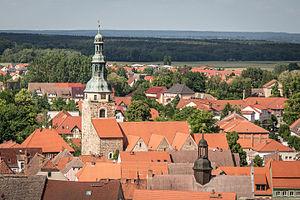
Bad Belzig est une ville historique allemande et une station thermale, le chef-lieu de l'arrondissement de Potsdam-Mittelmark dans le Land de Brandebourg.
Le parc naturel du Hoher Fläming est la troisième plus grande réserve naturelle du Land de Brandebourg, avec une surface de 827 km². Le Hoher Fläming a été déclaré parc naturel par un communiqué officiel du Ministère de l’Environnement, de la Protection de la Nature et de l’Aménagement du Territoire le 28 novembre 1997. Le Land de Brandebourg gère le parc naturel.